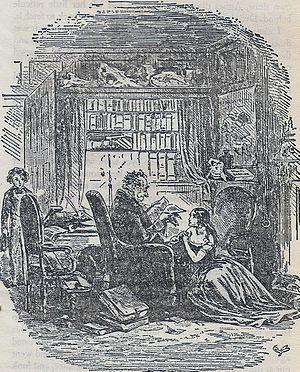
Le Dr Strong et sa jeune épouse à ses pieds, par Phiz
David Copperfield ou L'Histoire, les aventures et l'expérience personnelles de David Copperfield le jeune API : [ˈdeɪ.vɪd ˈkɒ.pə.ˈfiːld]) est le huitième roman de Charles Dickens et le premier de cet auteur à présenter un narrateur à la première personne. Il a été publié en vingt numéros et dix-neuf parutions, par Bradbury and Evans, entre 1849 et 1850, avec des illustrations de Hablot Knight Browne, dit Phiz.